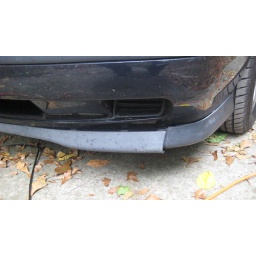
The plastic thing (apron, maybe you call it) that goes around the car is loose on the front driver side.